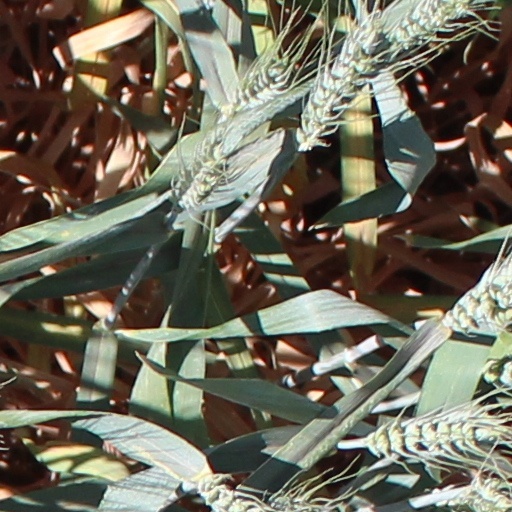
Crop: wheat